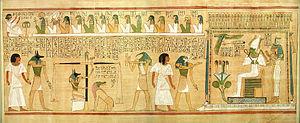
Jugement de l'âme et pesée du cœur, extrait du Livre des Morts du fr:Papyrus de Hounefer.